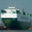
Label: ship